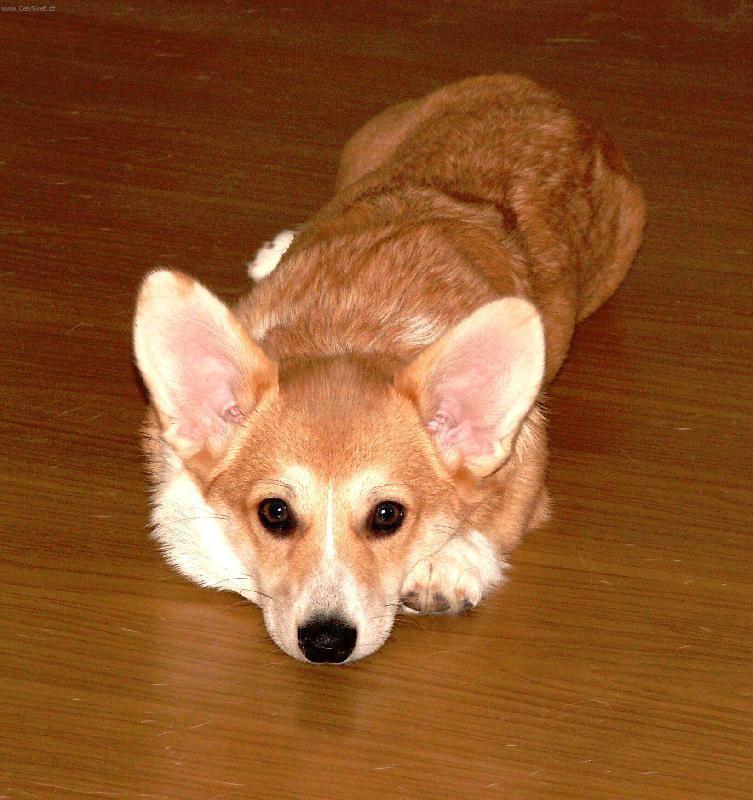
Pembroke